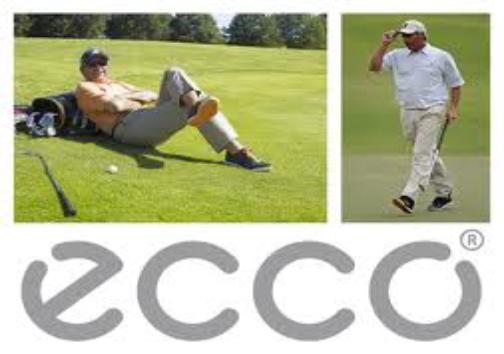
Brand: Ecco
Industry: Clothes